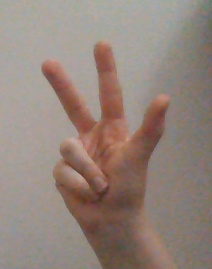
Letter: al